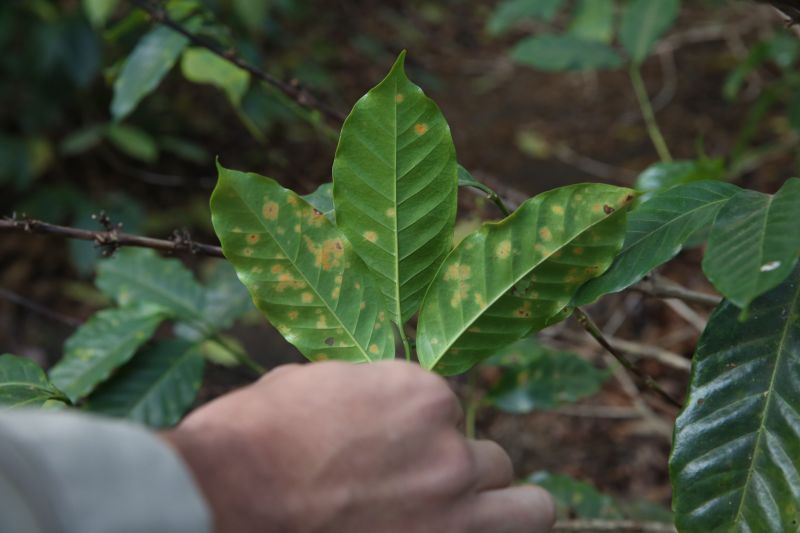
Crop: unknown
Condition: coffee_coffee_rust